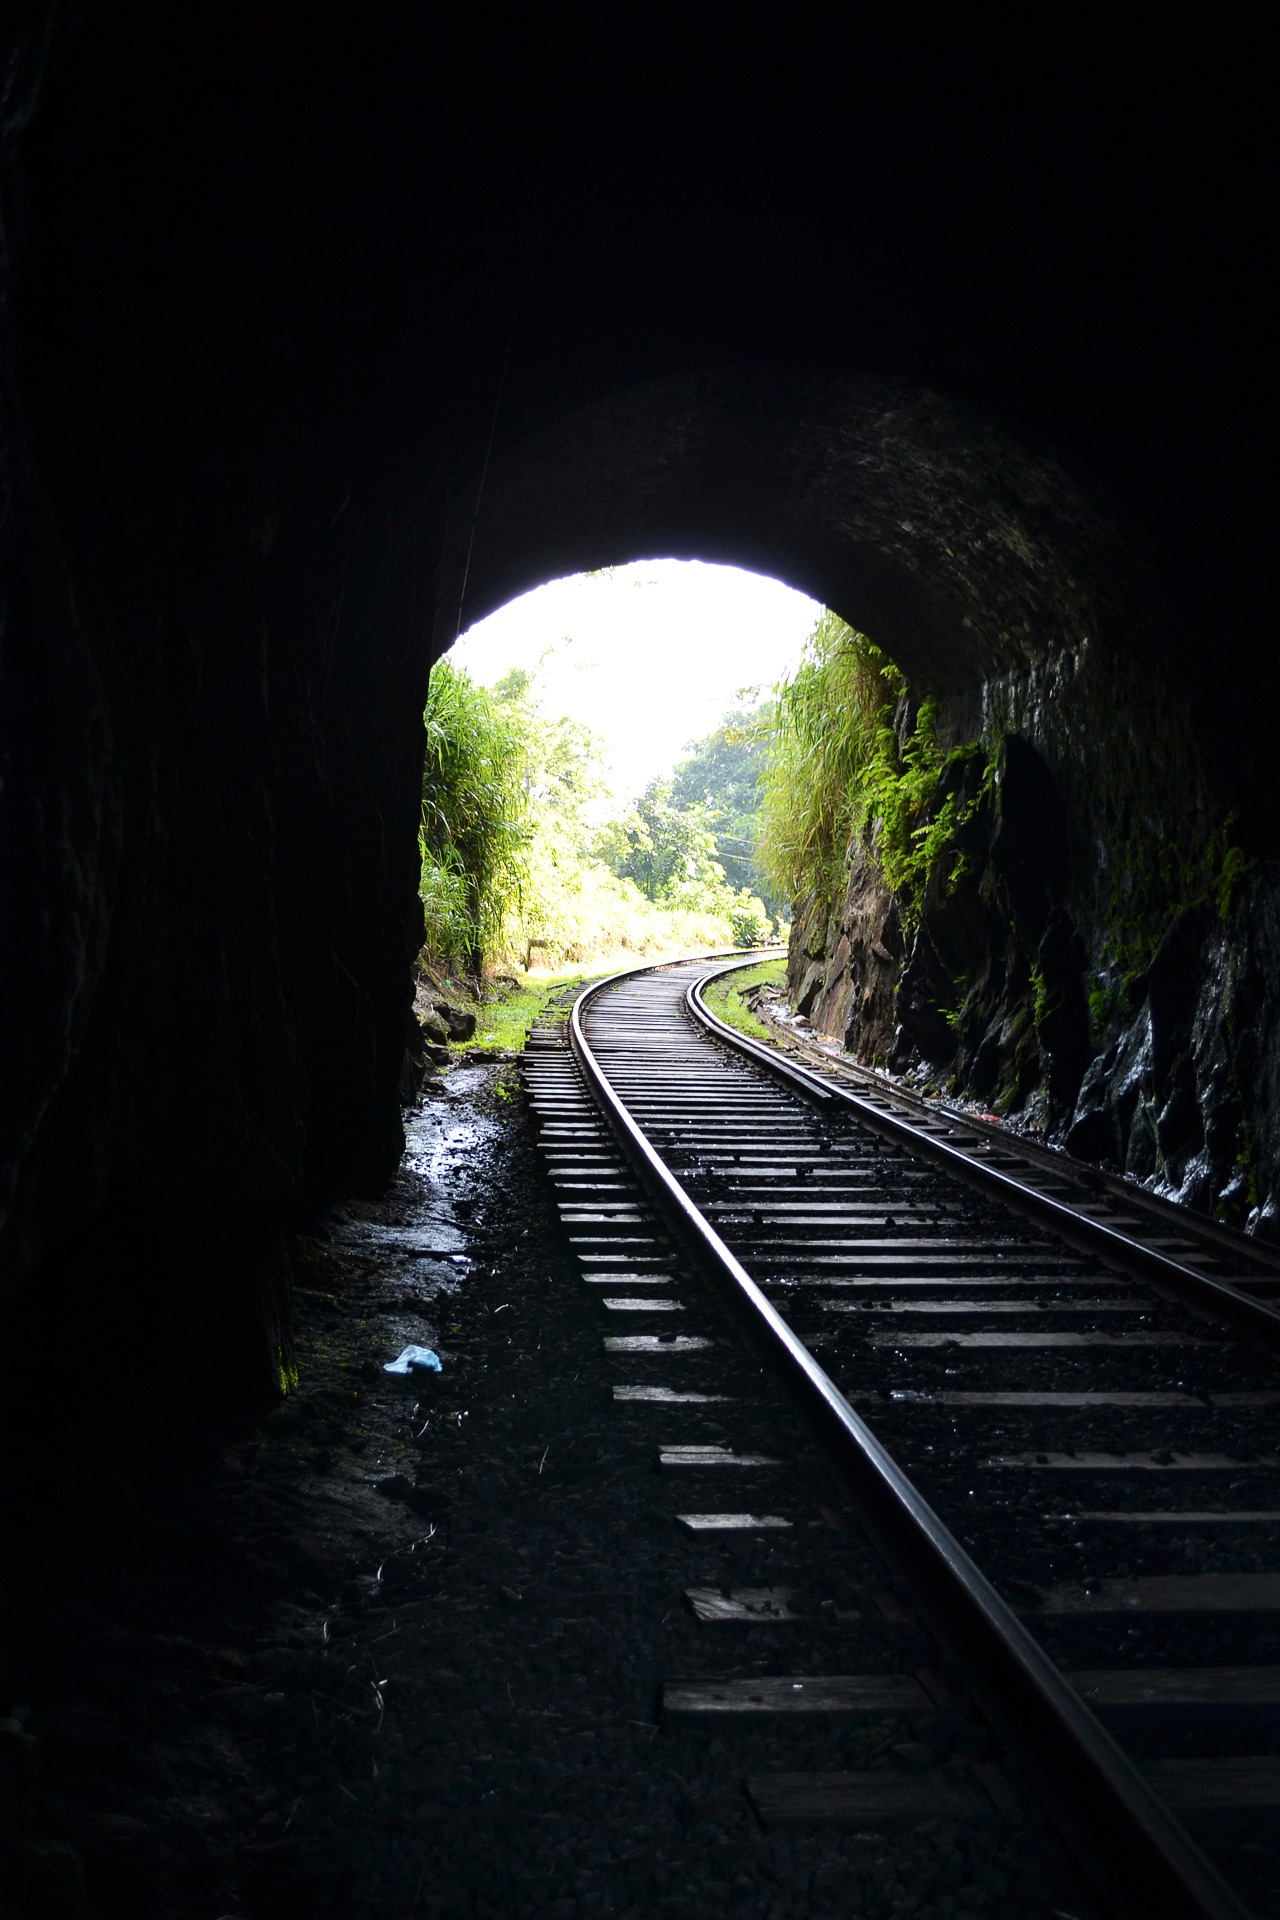
light, track, railroad, bridge, night, rail, train, tunnel, dark, transport, reflection, darkness, monochrome, infrastructure, danger, sri lanka, ceylon, bats, sun set, mawanella, kadugannawa, light comes through, creapy